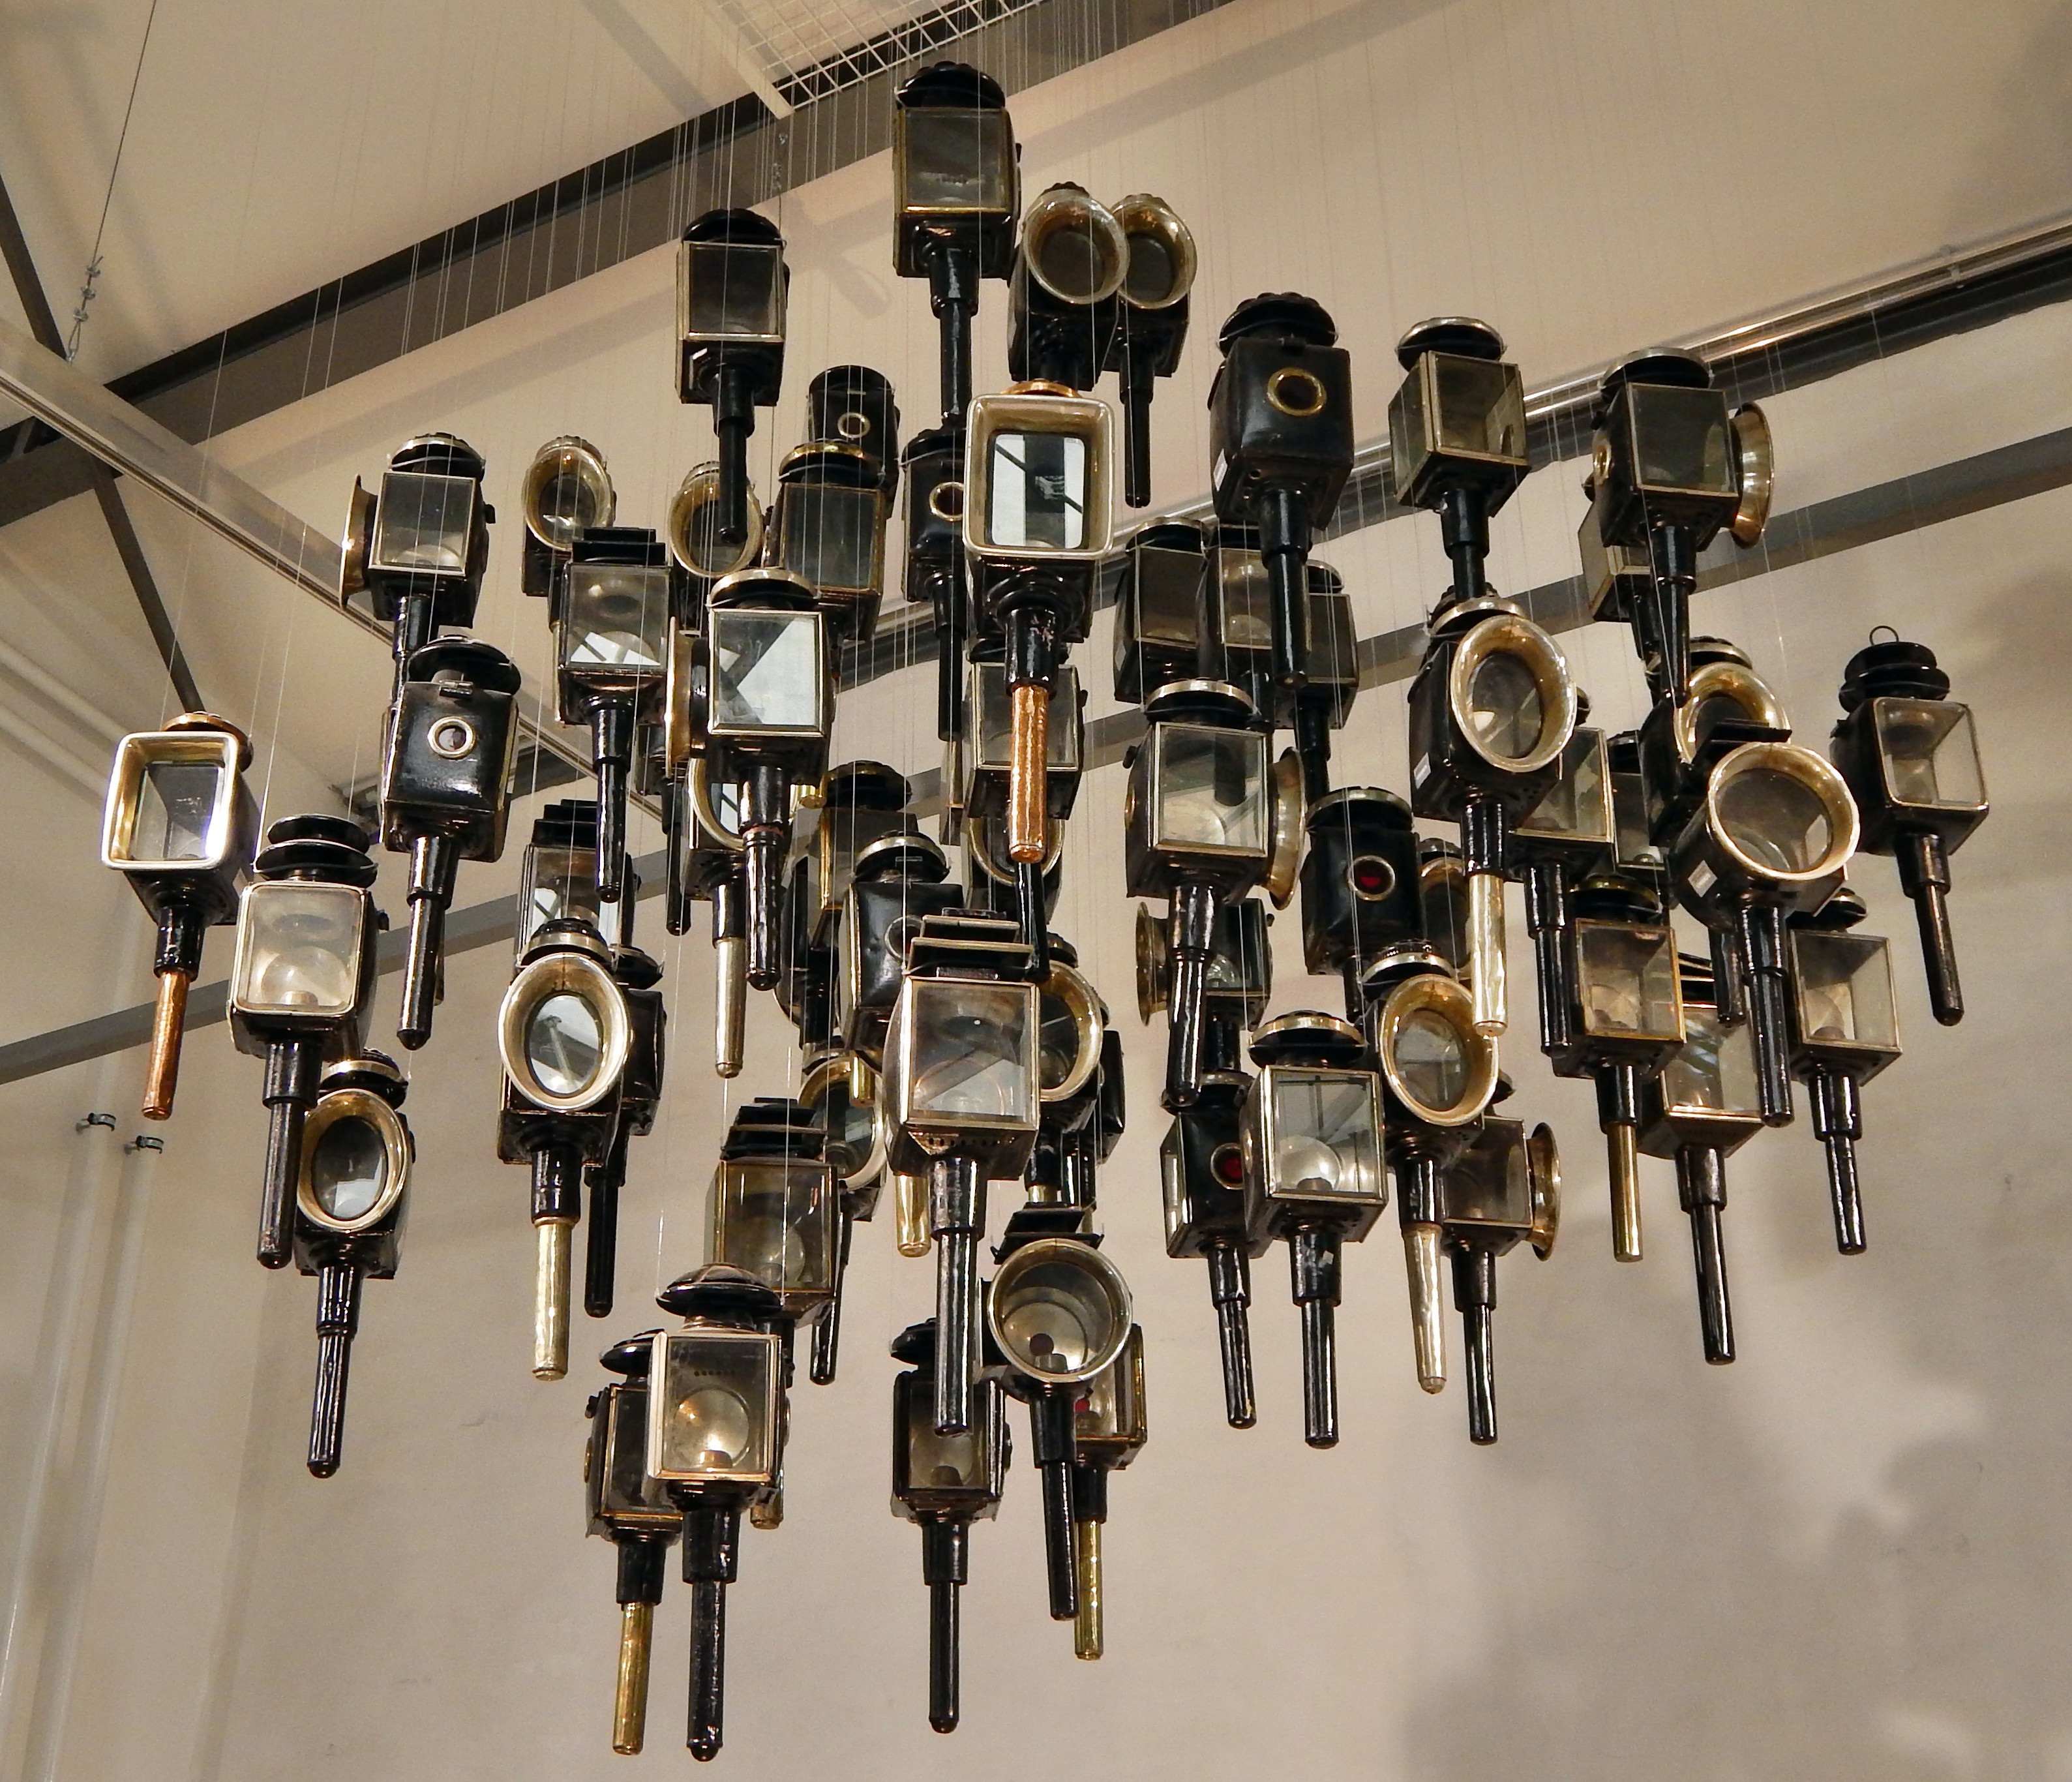
car, antique, monument, auto, lighting, drums, reflector, the vehicle, antique auto, sport venue, aircraft engine